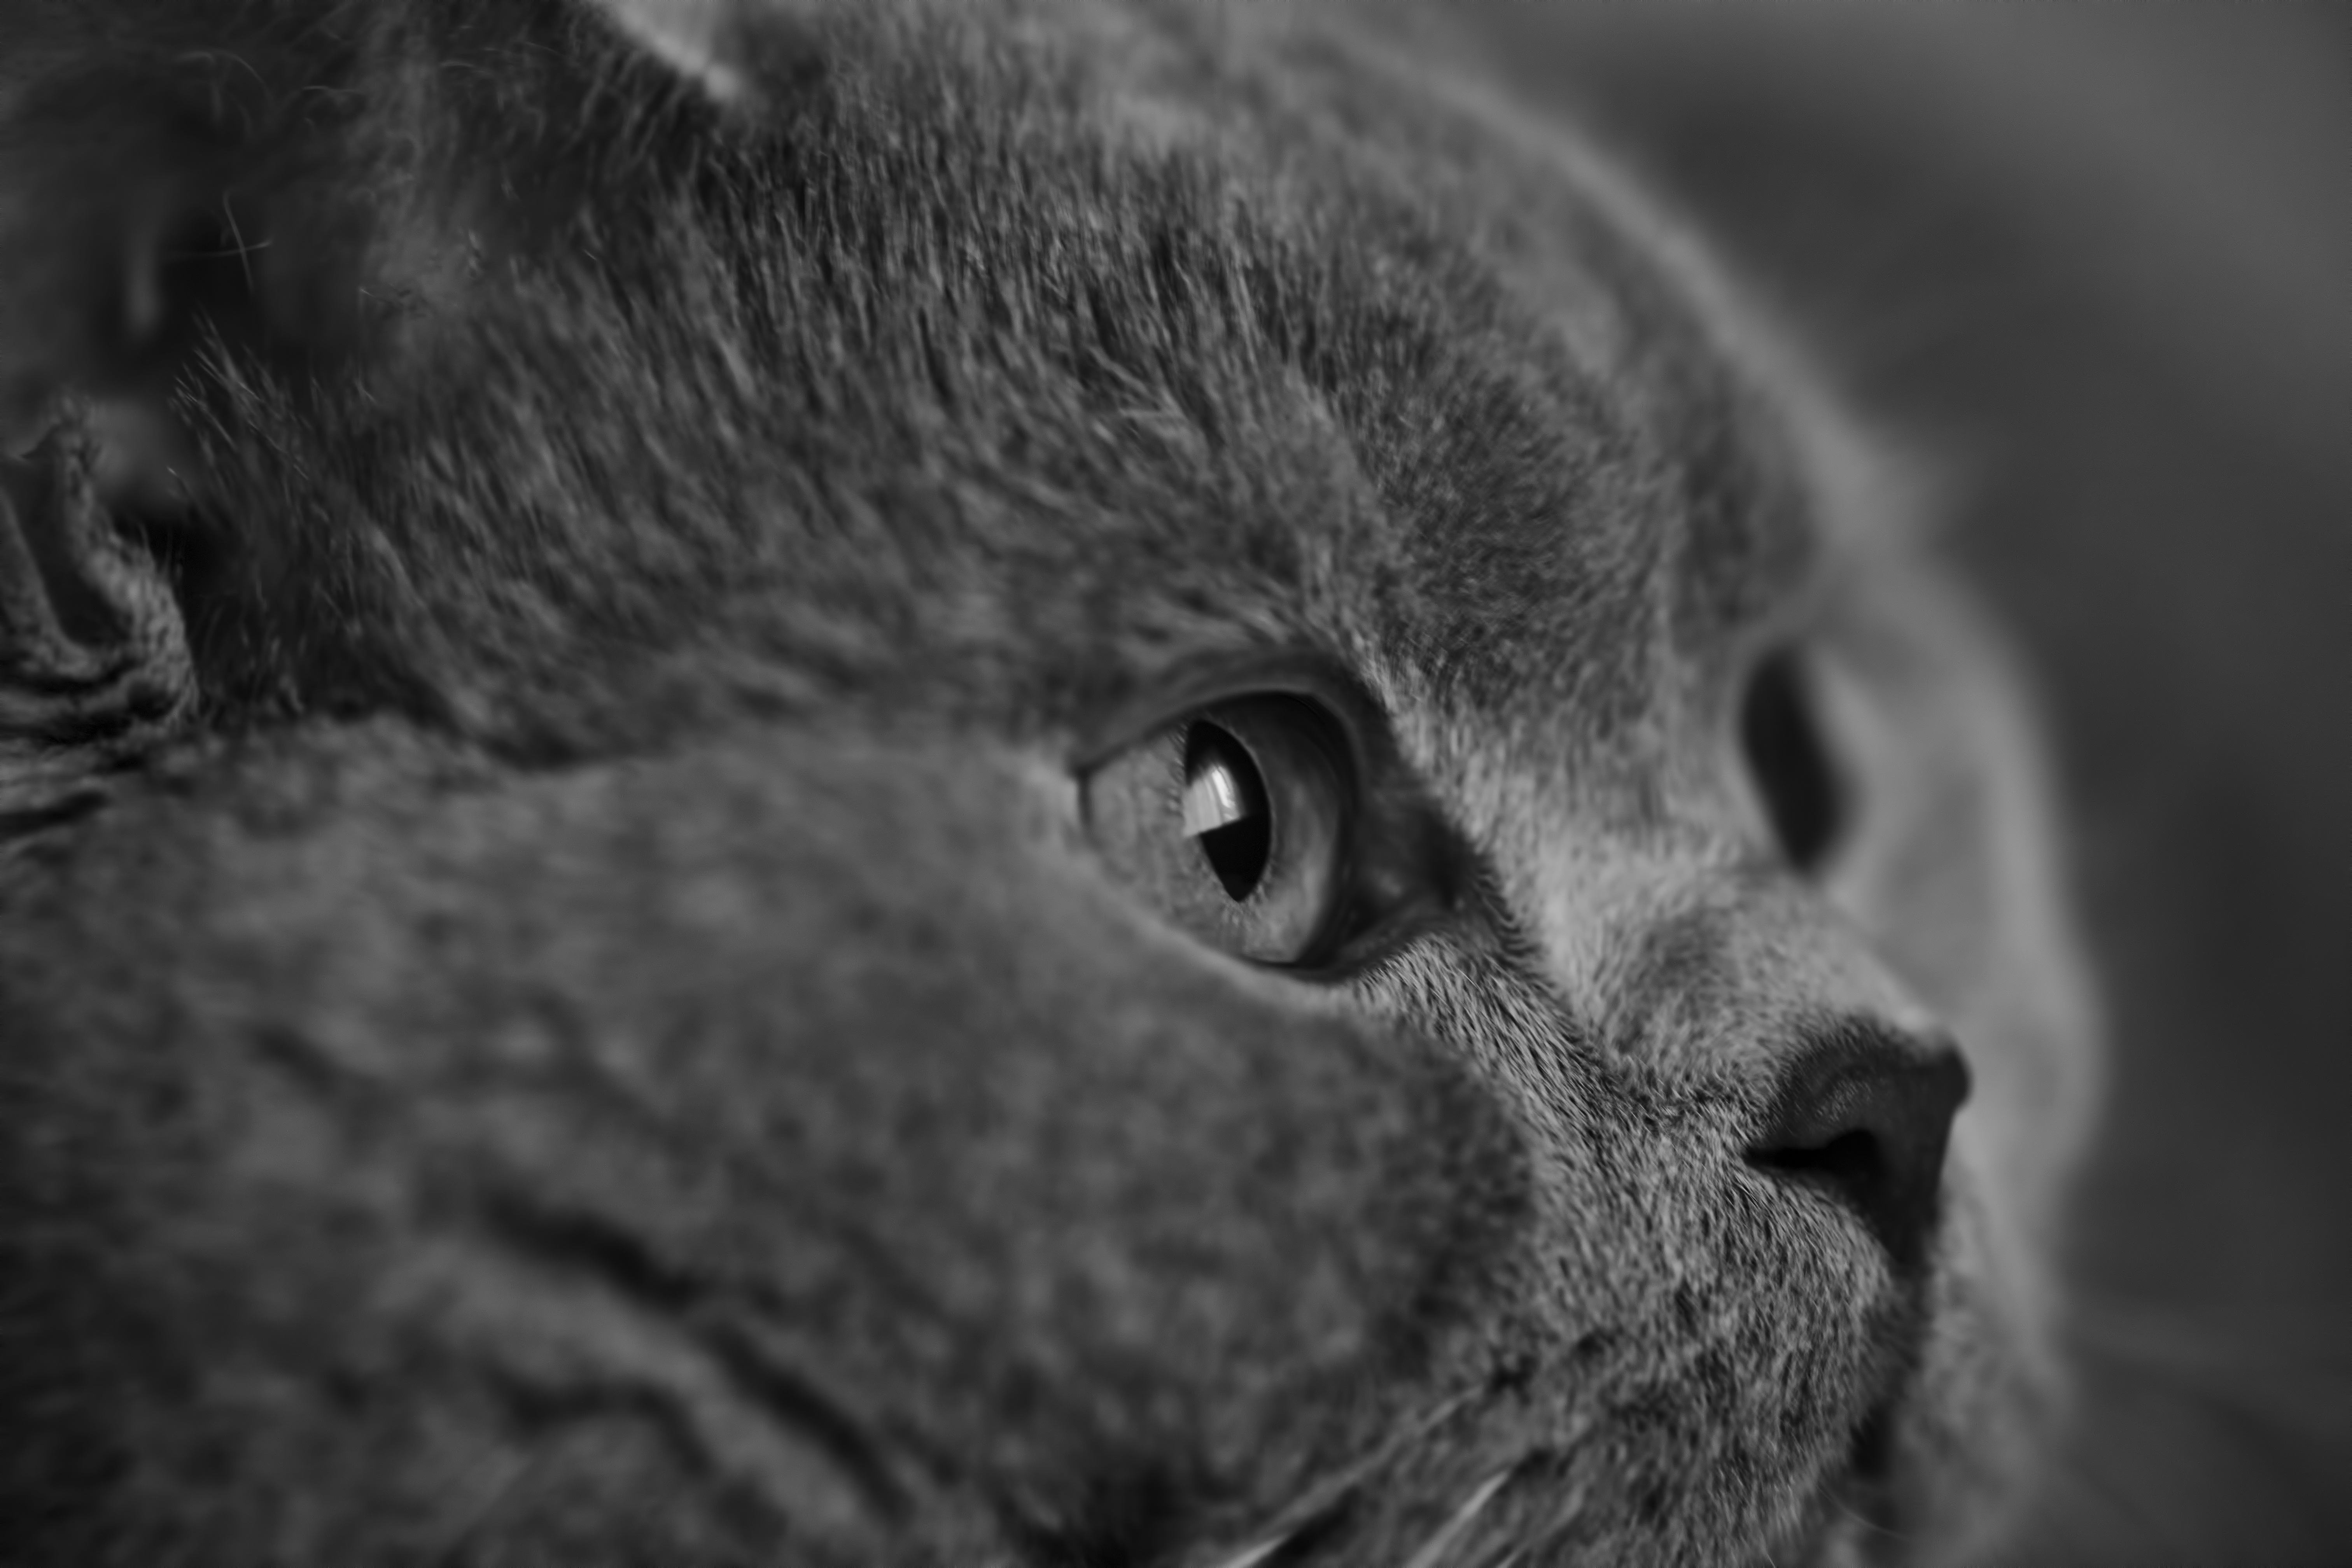
black and white, photography, animal, kitten, cat, mammal, black, monochrome, close up, nose, eyes, whiskers, snout, eye, adidas, vertebrate, macro photography, british shorthair cat, cat breed, monochrome photography, small to medium sized cats, cat like mammal